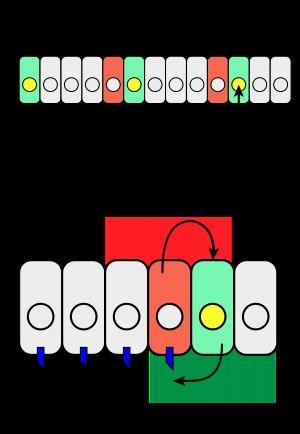
Hedgehog, est une protéine. Elle est présente chez les invertébrés. Il y a 3 gènes homologue du gène Hedgehog chez les vertébrés.
Le système de polarité segmentaire est régulé par l'expression de divers gènes qui permettent de configurer les patrons de la segmentation qui est la répétition d’une unité structurée composé d’une série de caractères pouvant former un corps unique, le long de l’axe antéro-postérieur. Ces gènes délimitent les frontières des parasegments du blastoderme qui est une couche cellulaire primitive de l'embryon, grâce à l’induction de facteur de transcription, aux protéines sécrétées et de ses récepteurs pour la communication entre cellules adjacentes des frontières. Les groupes ayant un modèle de segmentation sont les annélides, les arthropodes et les chordés. Ce système de polarité a été détaillé à l’aide d’un modèle, Drosophila melanogaster.